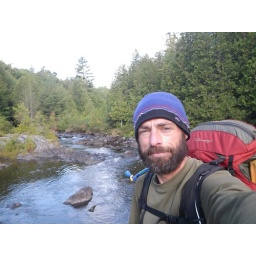
Me on the bridge at Harrison Camps near the Kennebec river crossing